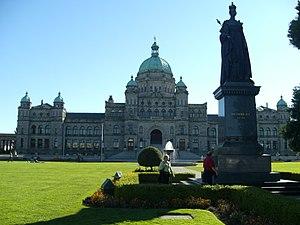
Les bâtiments du Parlement de Colombie-Britannique sont situés à Victoria, Colombie-Britannique et servent de siège à l'Assemblée législative de la Colombie-Britannique.